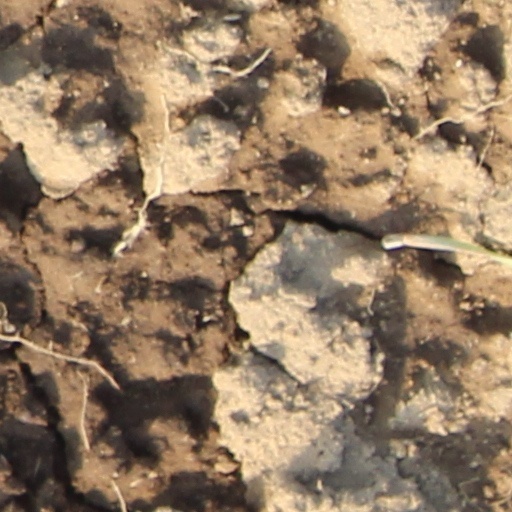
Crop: wheat